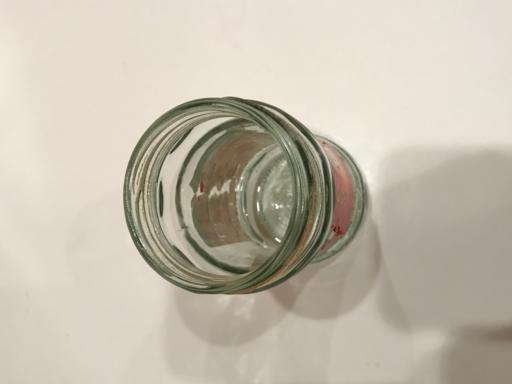
Label: glass